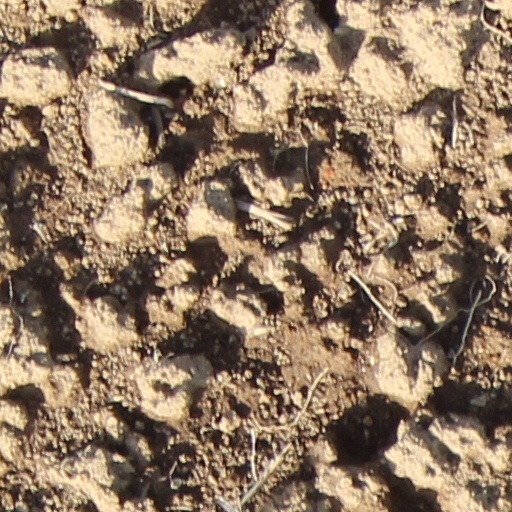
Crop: wheat